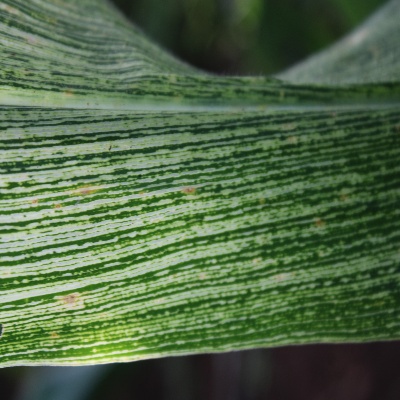
Crop: Maize
Condition: streak virus